Noronhomys

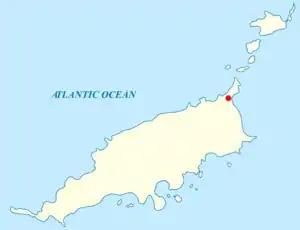
Map of the Fernando de Noronha archipelago, showing the fossil site where remains of "Noronhomys" have been found (in red).

The molars are high-crowned (hypsodont) and planar, with the main cusps as high as the crests connecting them, a configuration shared only with "Holochilus" and "Carletonomys" among oryzomyines. The first molars are the longest and the third molars are longer but narrower than the second molars. The molars lack many accessory ridges, including the anteroloph on the first upper molar, the posteroloph on the first and second upper molar, and the anterolophid and mesolophid on all lower molars. The first and second upper molar have a short mesoloph and the front cusp of the first lower molar, the anteroconid, encloses a large internal pit. Most of the folds between the cusps and crests are open at the margins of the molars, but two—the posteroflexid on the lower second molar and the entoflexid on the lower third molar—are closed by a wall, or cingulum, at the inner margin of the tooth. As in most oryzomyines, the upper molars all have one root on the inner (lingual) side and two on the outer (labial) side and the lower molars have a single root at the front and back of each molar; in addition, the first upper molar has another labial root and the first lower molar has a small labial and usually also a small lingual root located between the main roots.